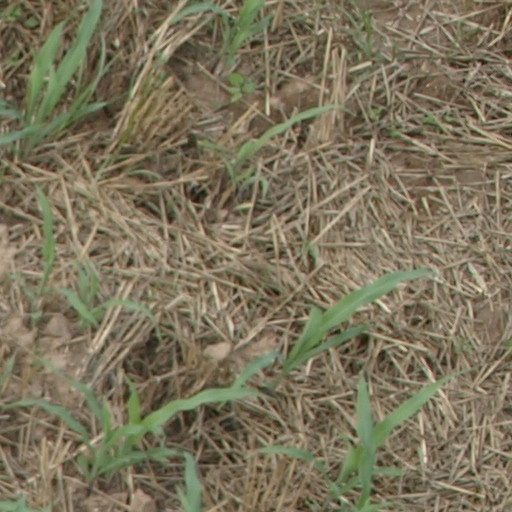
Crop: maize; corn